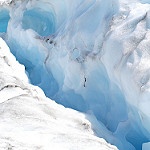
Label: glacier